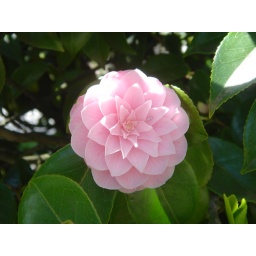
Picture taken by my boyfriend Avram of a pink flower on his way to my dorm =)